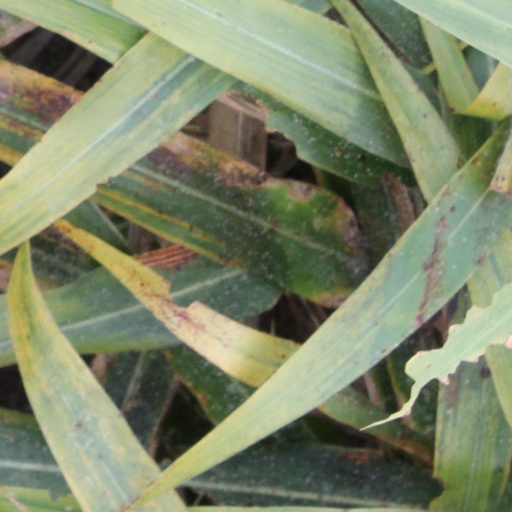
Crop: sorghum